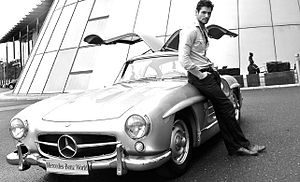
David Gandy / Galleri
David James Gandy er en britisk model. Han voksede op i Essex i en arbejderfamilie. Efter han vandt en modelkonkurrence på tv, blev han en succesfuld mandlig model. I adskillige år var Gandy den førende mandlige model for de italienske designere Dolce & Gabbana, som brugte ham i deres kampagner og modeshows.